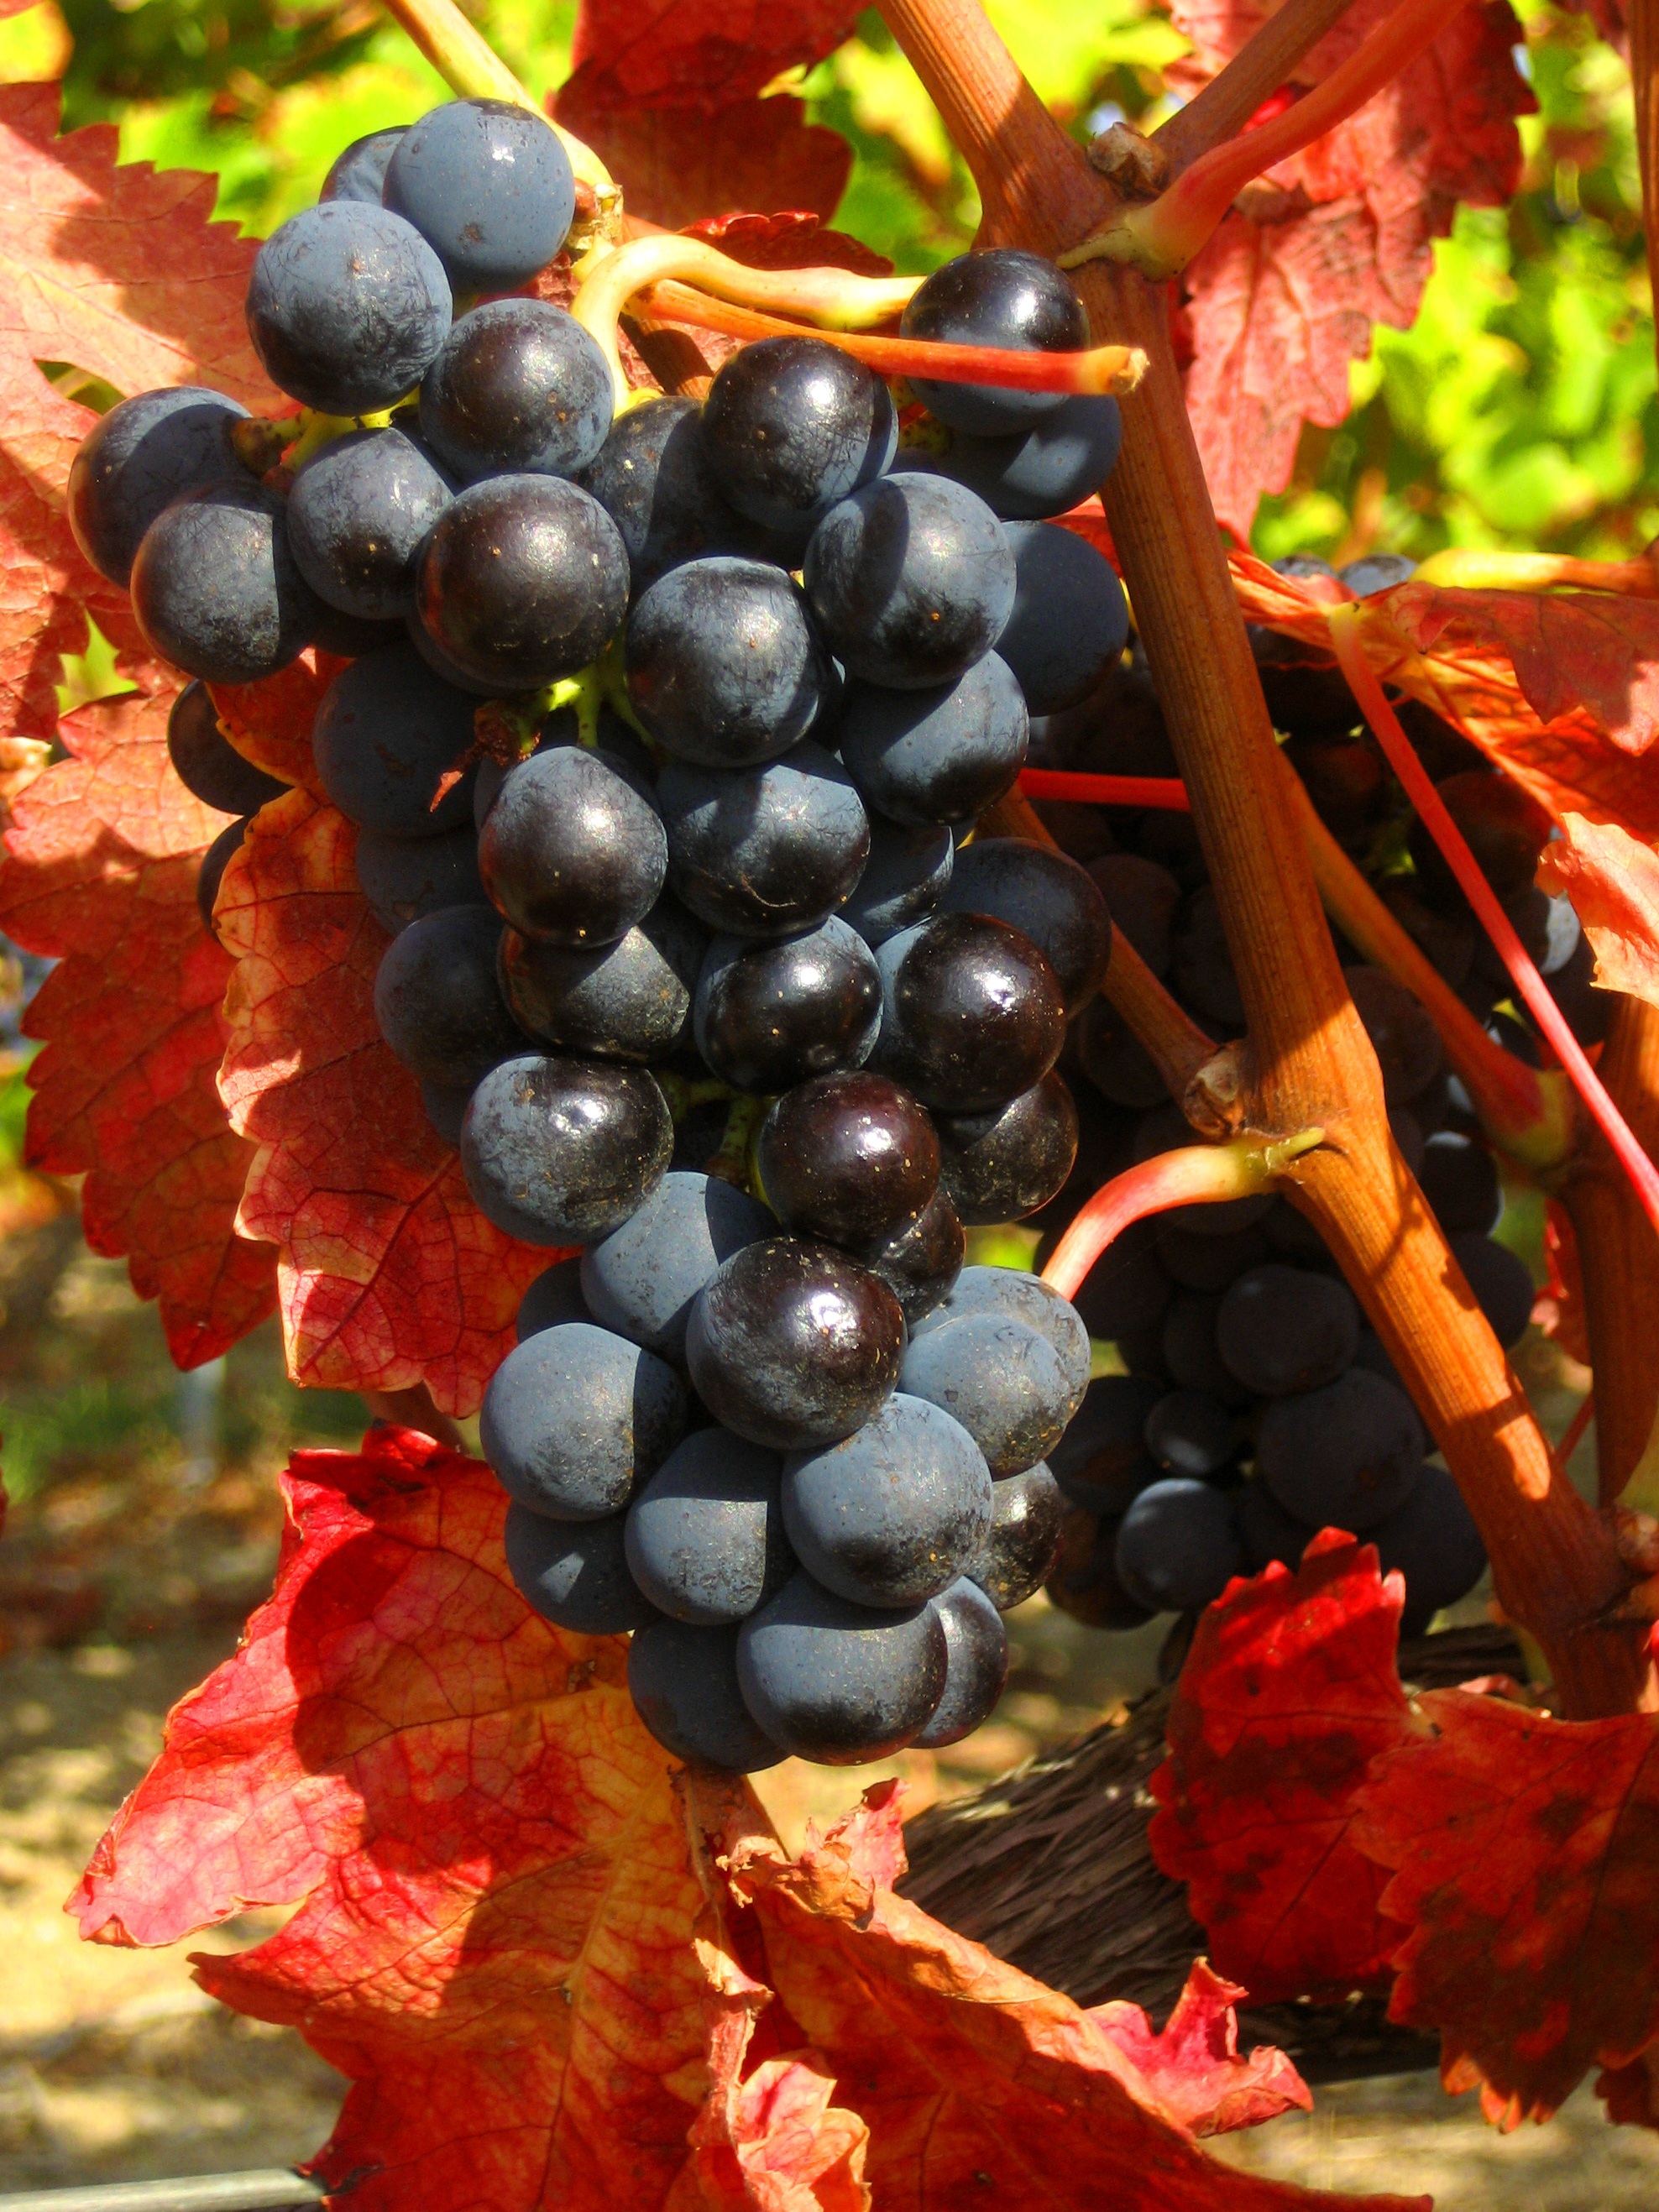
plant, grape, vine, vineyard, fruit, flower, food, produce, autumn, black, grapes, provence, flowering plant, vitis, land plant, grapevine family, zante currant